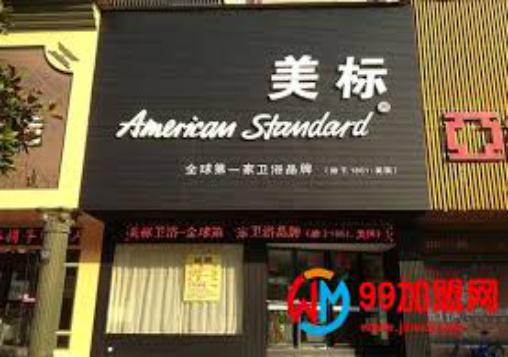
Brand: American Standard
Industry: Necessities